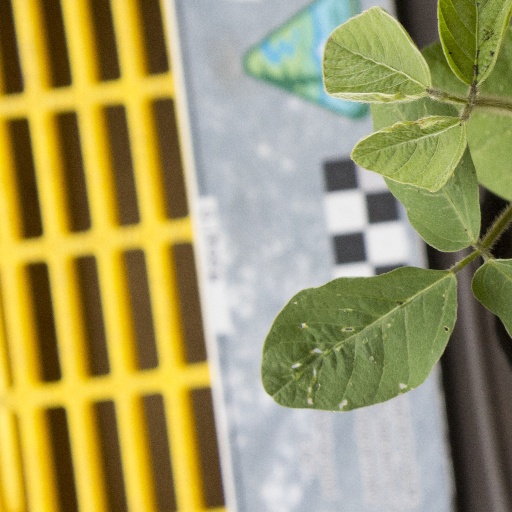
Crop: soybean